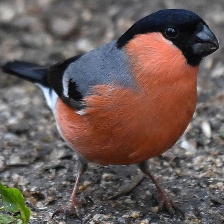
Species: EURASIAN BULLFINCH
Scientific name: PYRRHULA PYRRHULA